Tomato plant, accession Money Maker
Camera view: vertical (180 deg); turntable rotation: 30 degrees
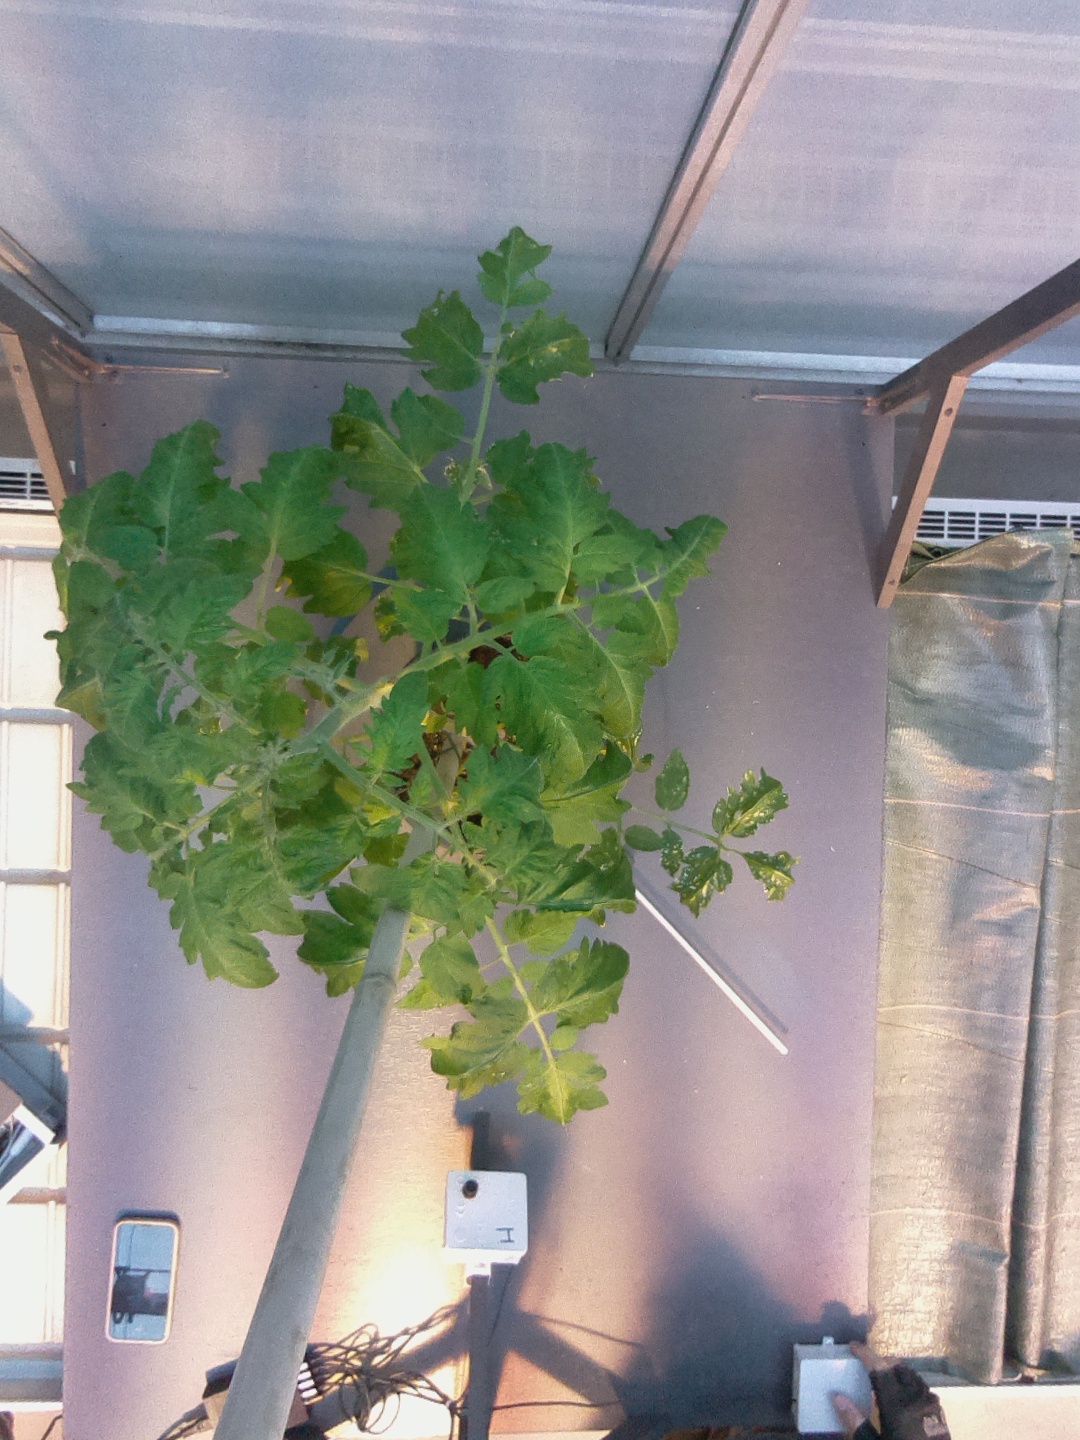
BBCH growth stage 54: 4 inflorescences visible